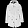
Label: Coat